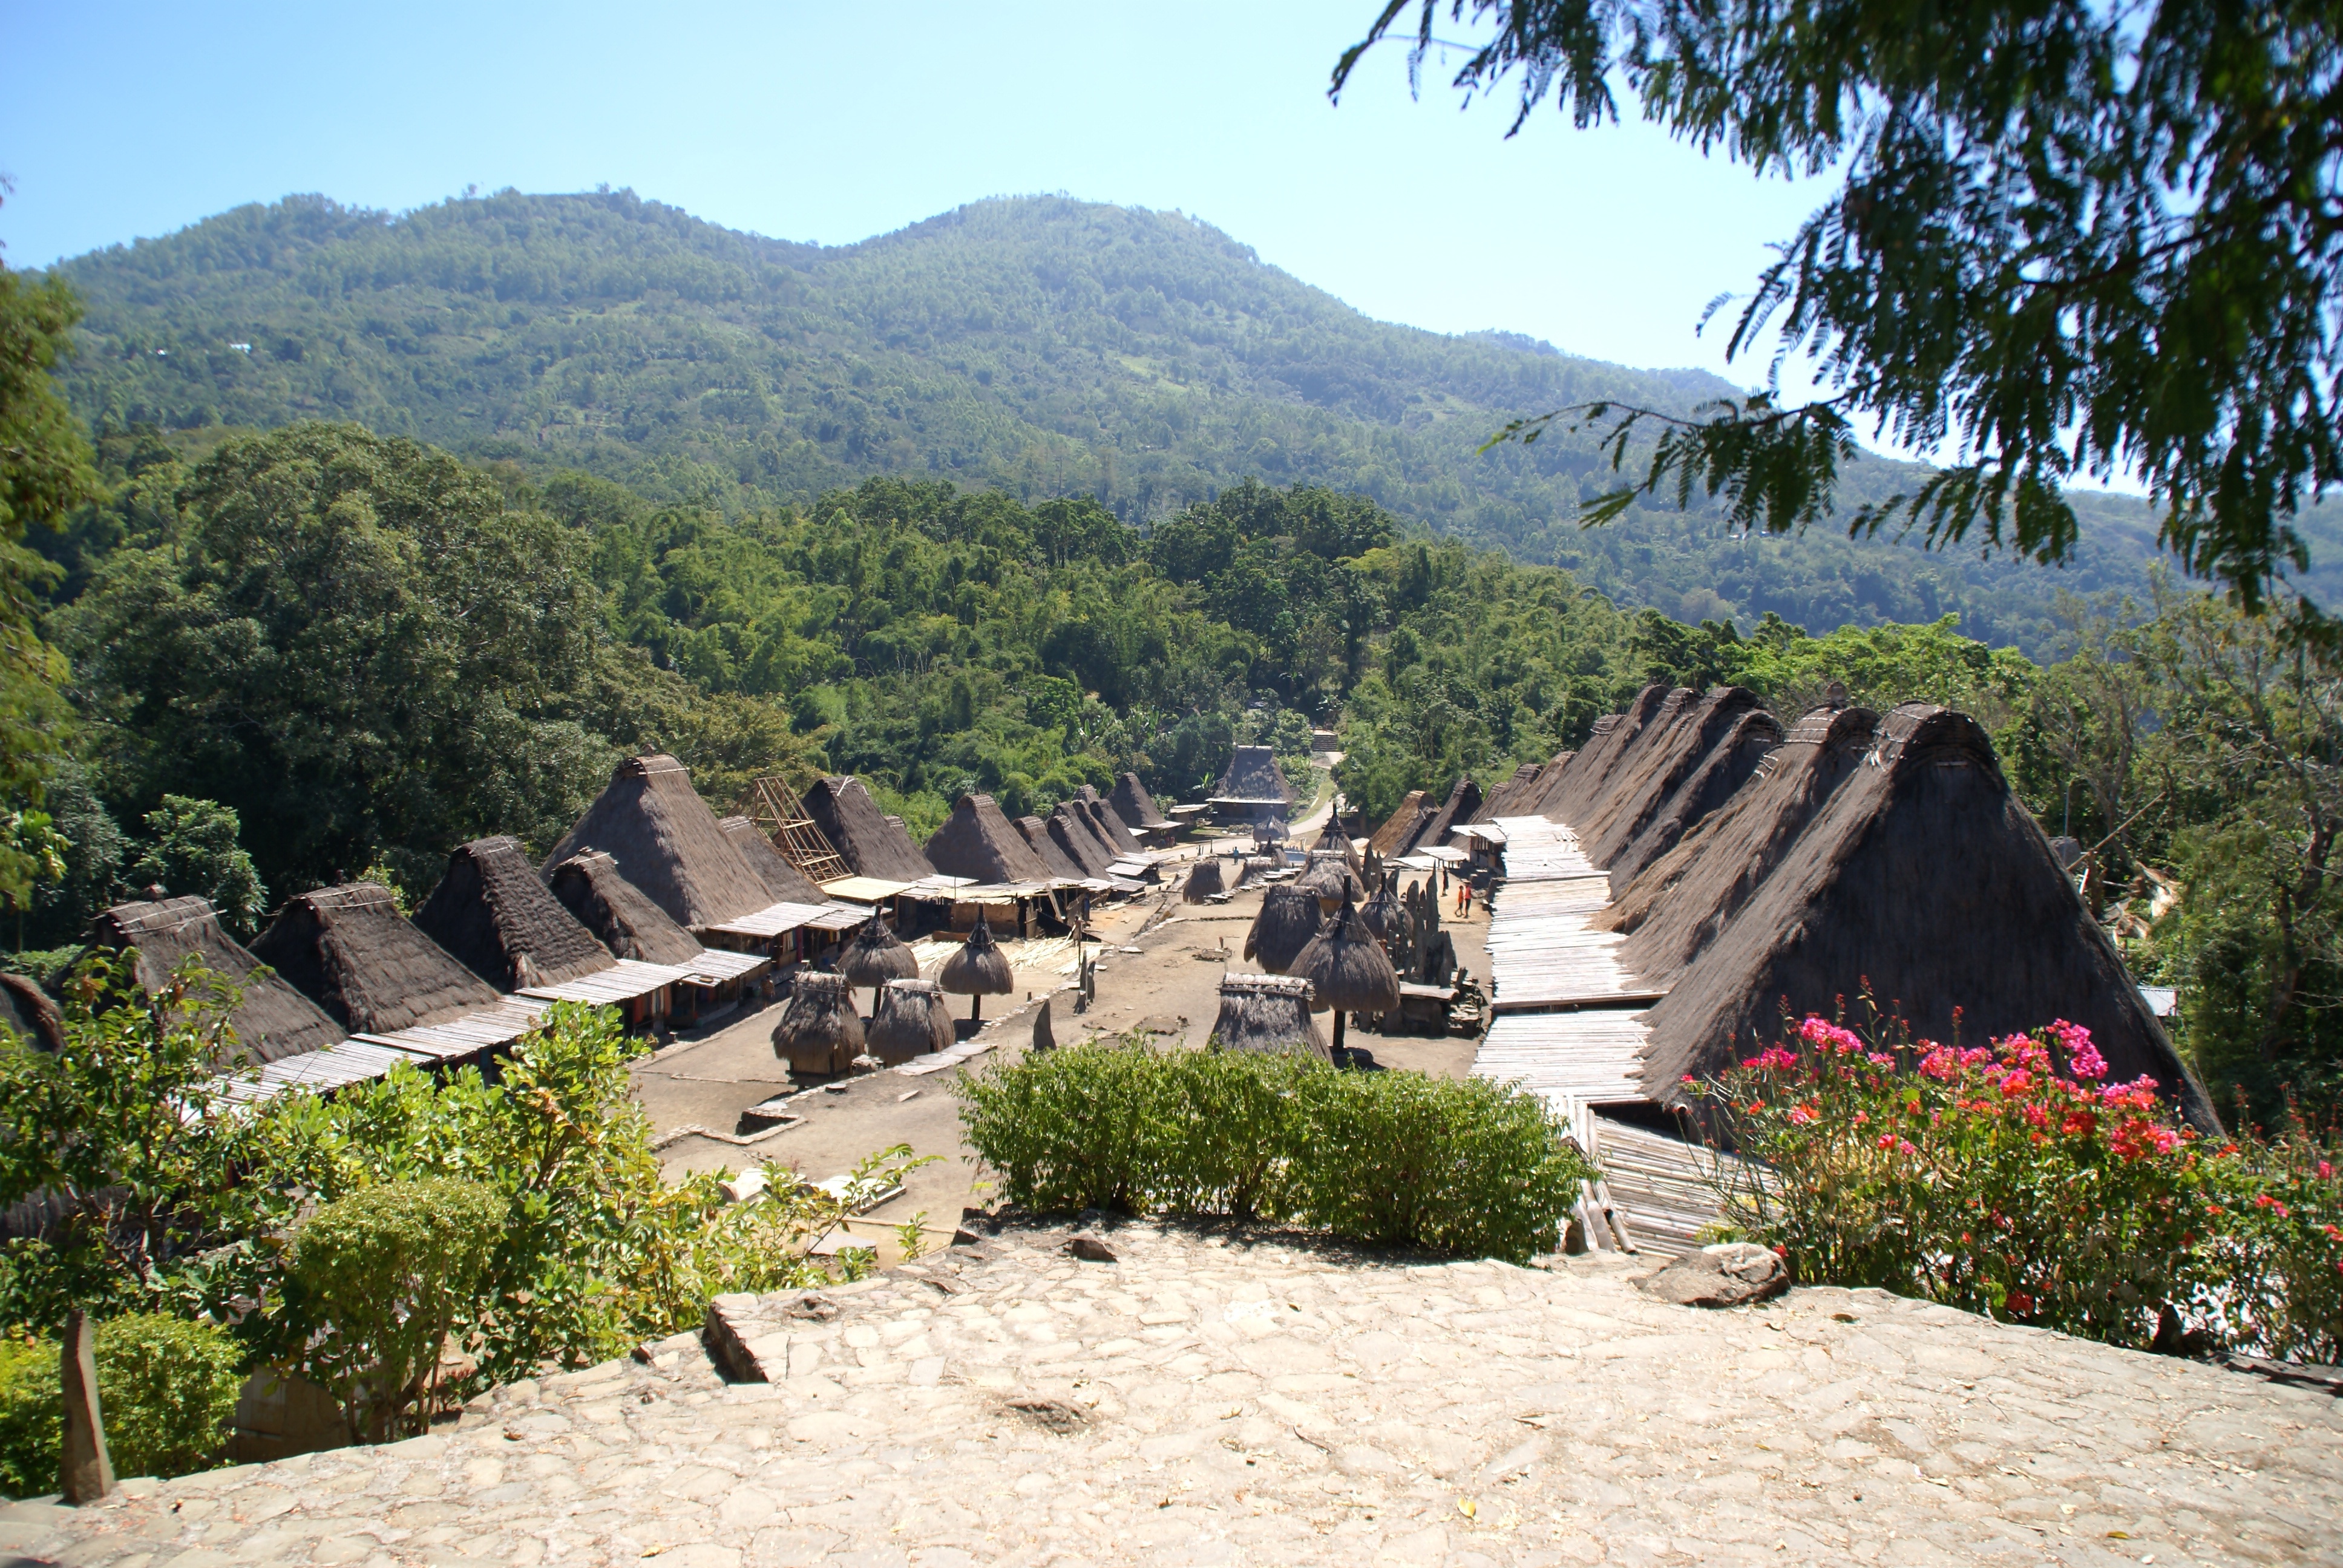
house, valley, vacation, hut, village, asia, tourism, ruins, flores, estate, indonesia, authentic, archaeological site